André Eriksen

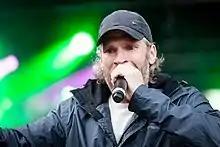
Eriksen performing with T.P. Allstars and guests at Quart Festival in Kristiansand on 29 June 2016

André Eriksen (born 22 October 1975) is a Norwegian multi-platform artist with a career as an actor, rapper, and graffiti artist. He is best known as one of the lead vocalists in the Norwegian rap group Warlocks, which had commercial success in Scandinavia in the 1990s. He is considered a pioneer of Norwegian hip hop.